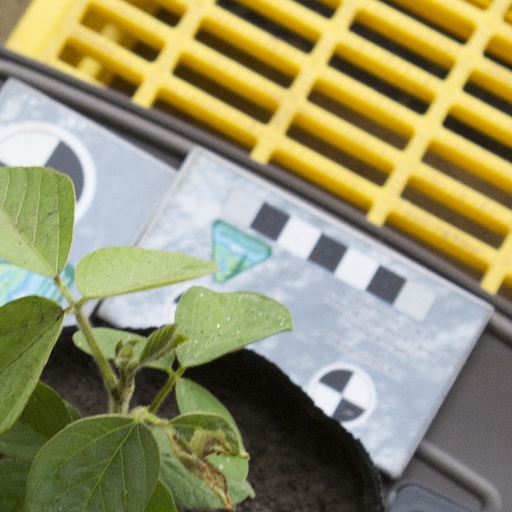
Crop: soybean